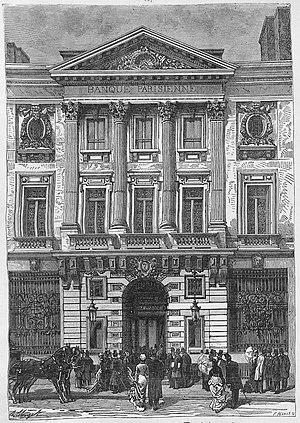
""Hôtel de la Banque Parisienne, 7, rue Chauchat (terrains de l'ancien opéra)""."
La Banque de l'Union parisienne est une ancienne banque d'affaires française dont le siège social était au 6 et 8 boulevard Haussmann à Paris.